Risi Competizione

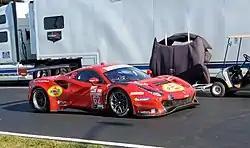
A Ferrari 488 GT3 Evo 2020 campaigned by Risi Competizione in the 2022 IMSA SportsCar Championship season.

In 2016, Risi used the new Ferrari 488 GTE in the WeatherTech SportsCar Championship with a driver lineup of Giancarlo Fisichella and Toni Vilander, scoring a class win in the season finale at Petit Le Mans and finishing 5th in the championship standings. Risi once again entered the famous 24 Hours of Le Mans race where they were joined by Matteo Malucelli. The team finished second in their class.